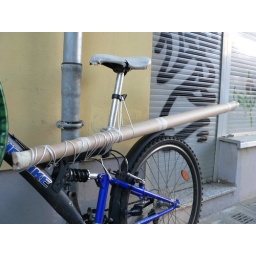
the tube tied to my bike contains the reflective material used in solar oven #3